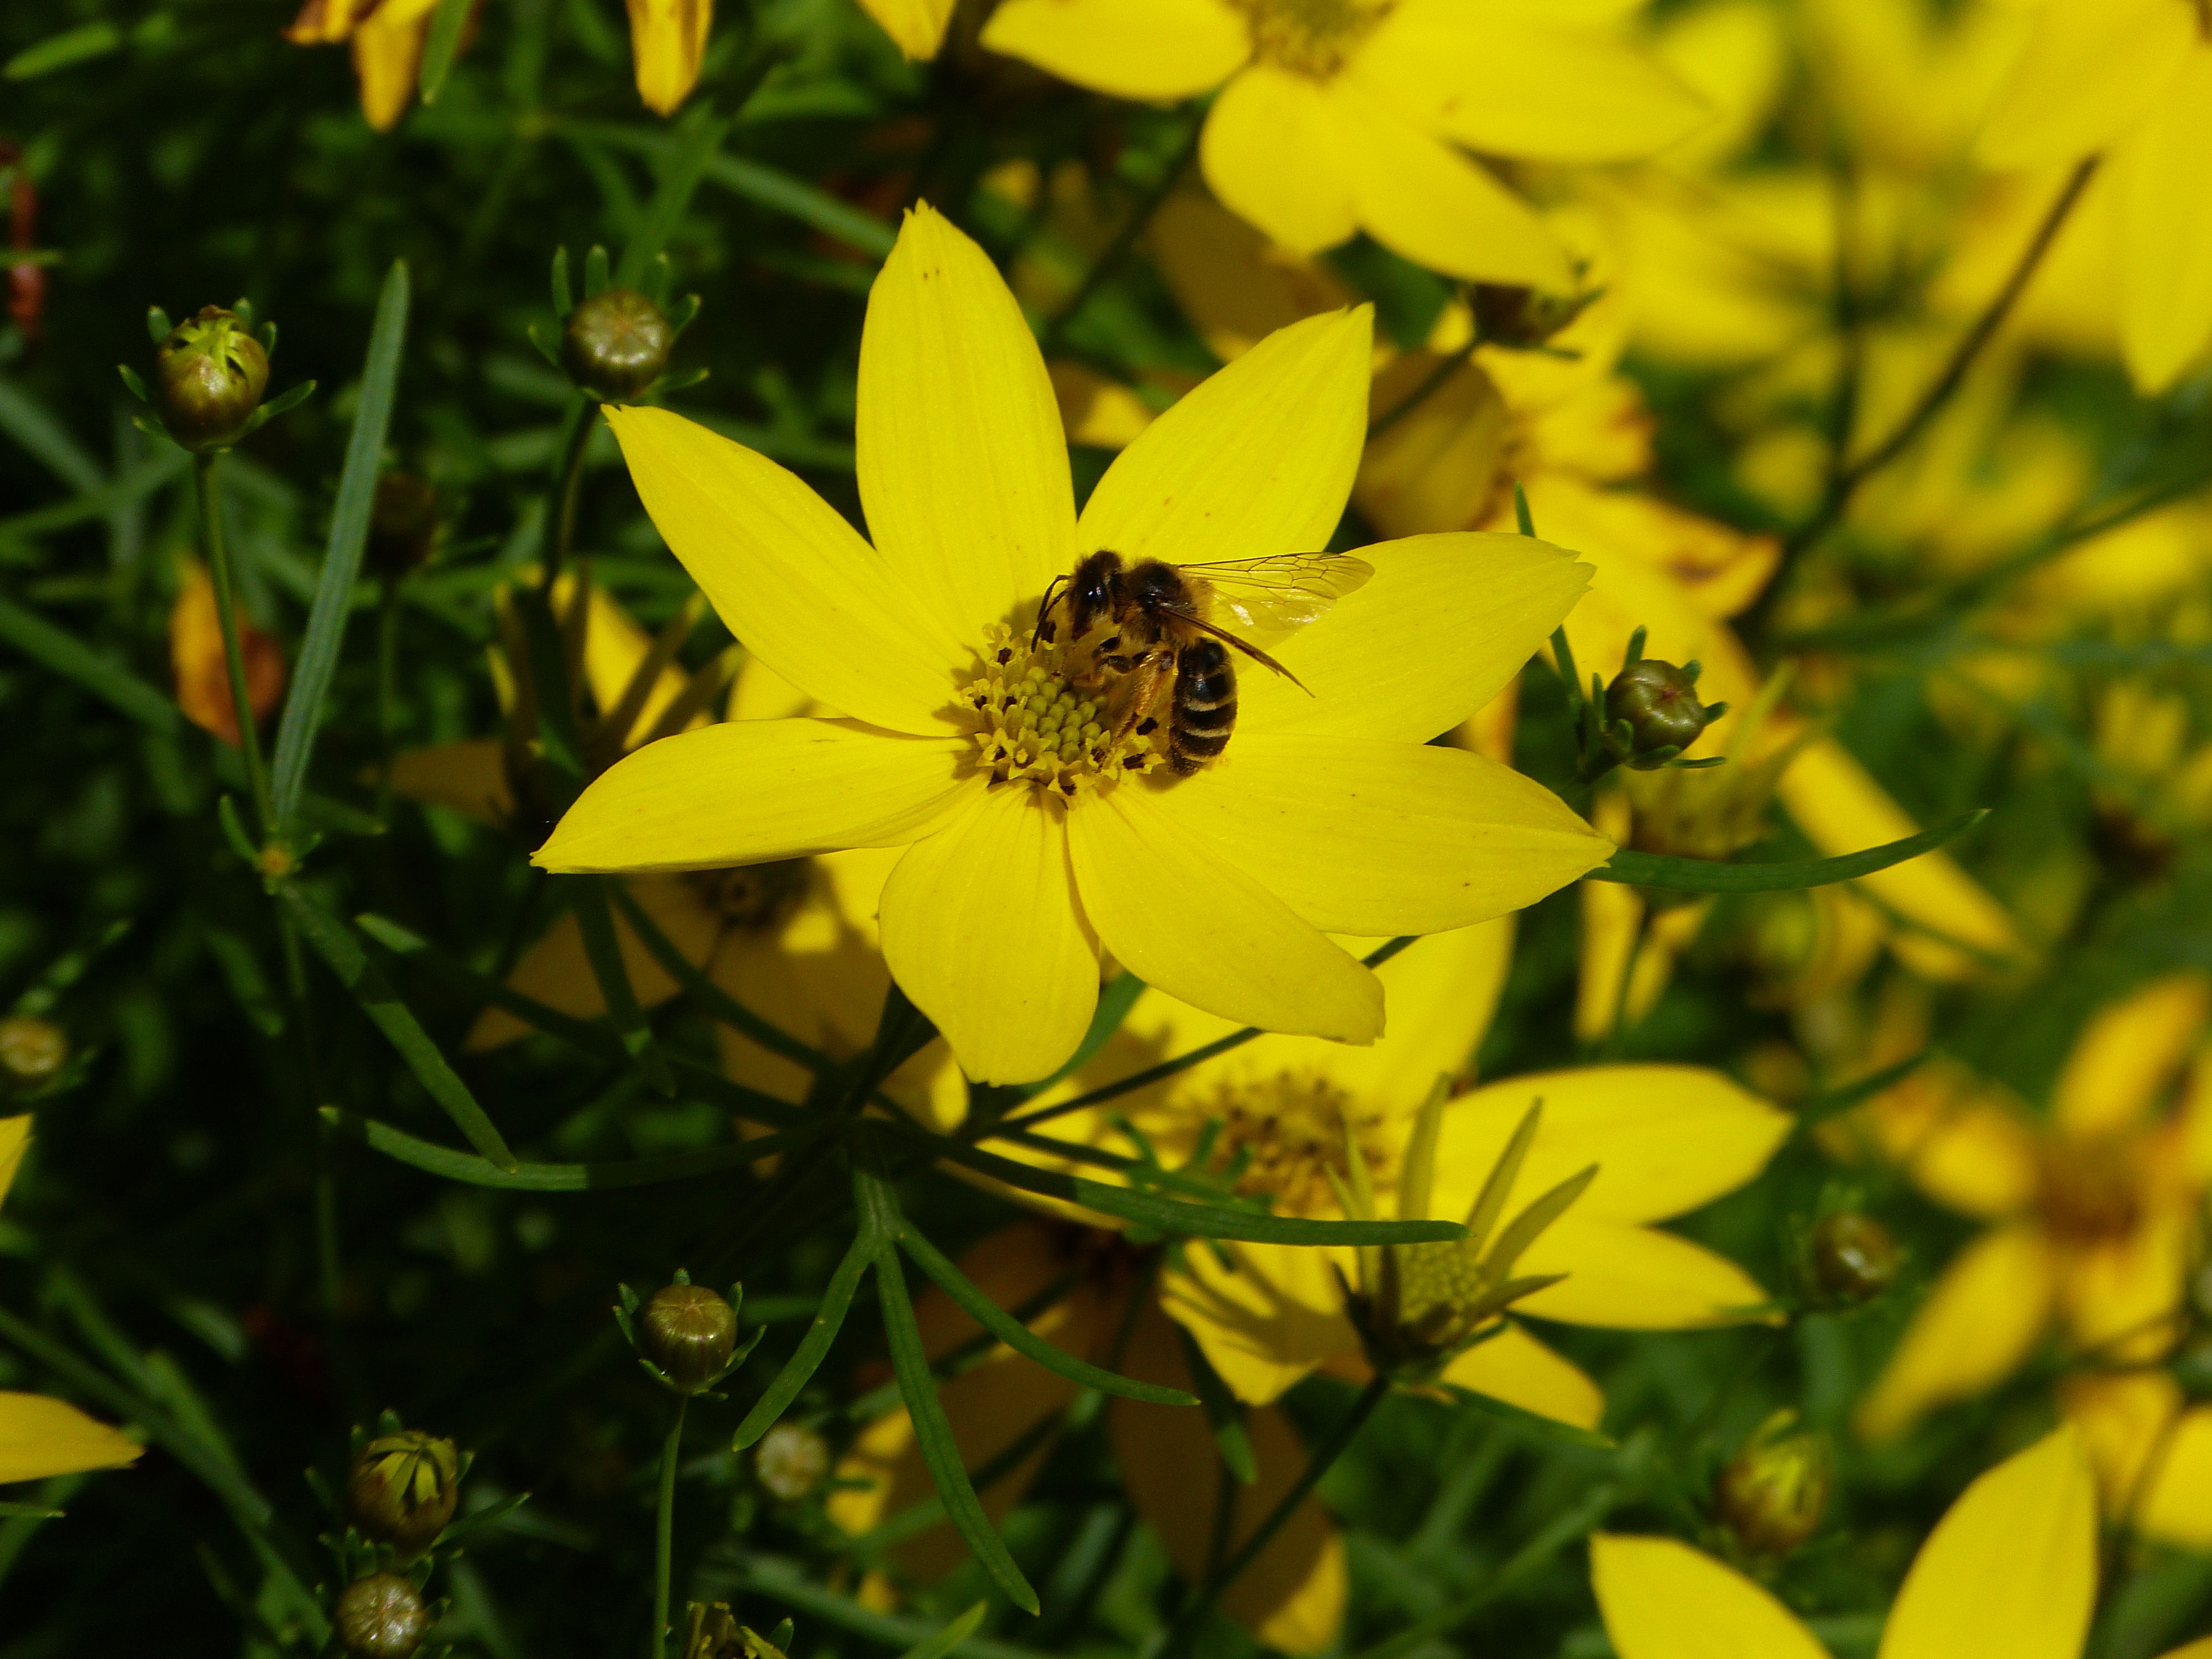
nature, blossom, plant, meadow, flower, petal, bloom, spring, insect, botany, yellow, flora, fauna, invertebrate, wildflower, flowers, shrub, bee, nectar, macro photography, flowering plant, honey bee, m dchenauge, land plant, membrane winged insect